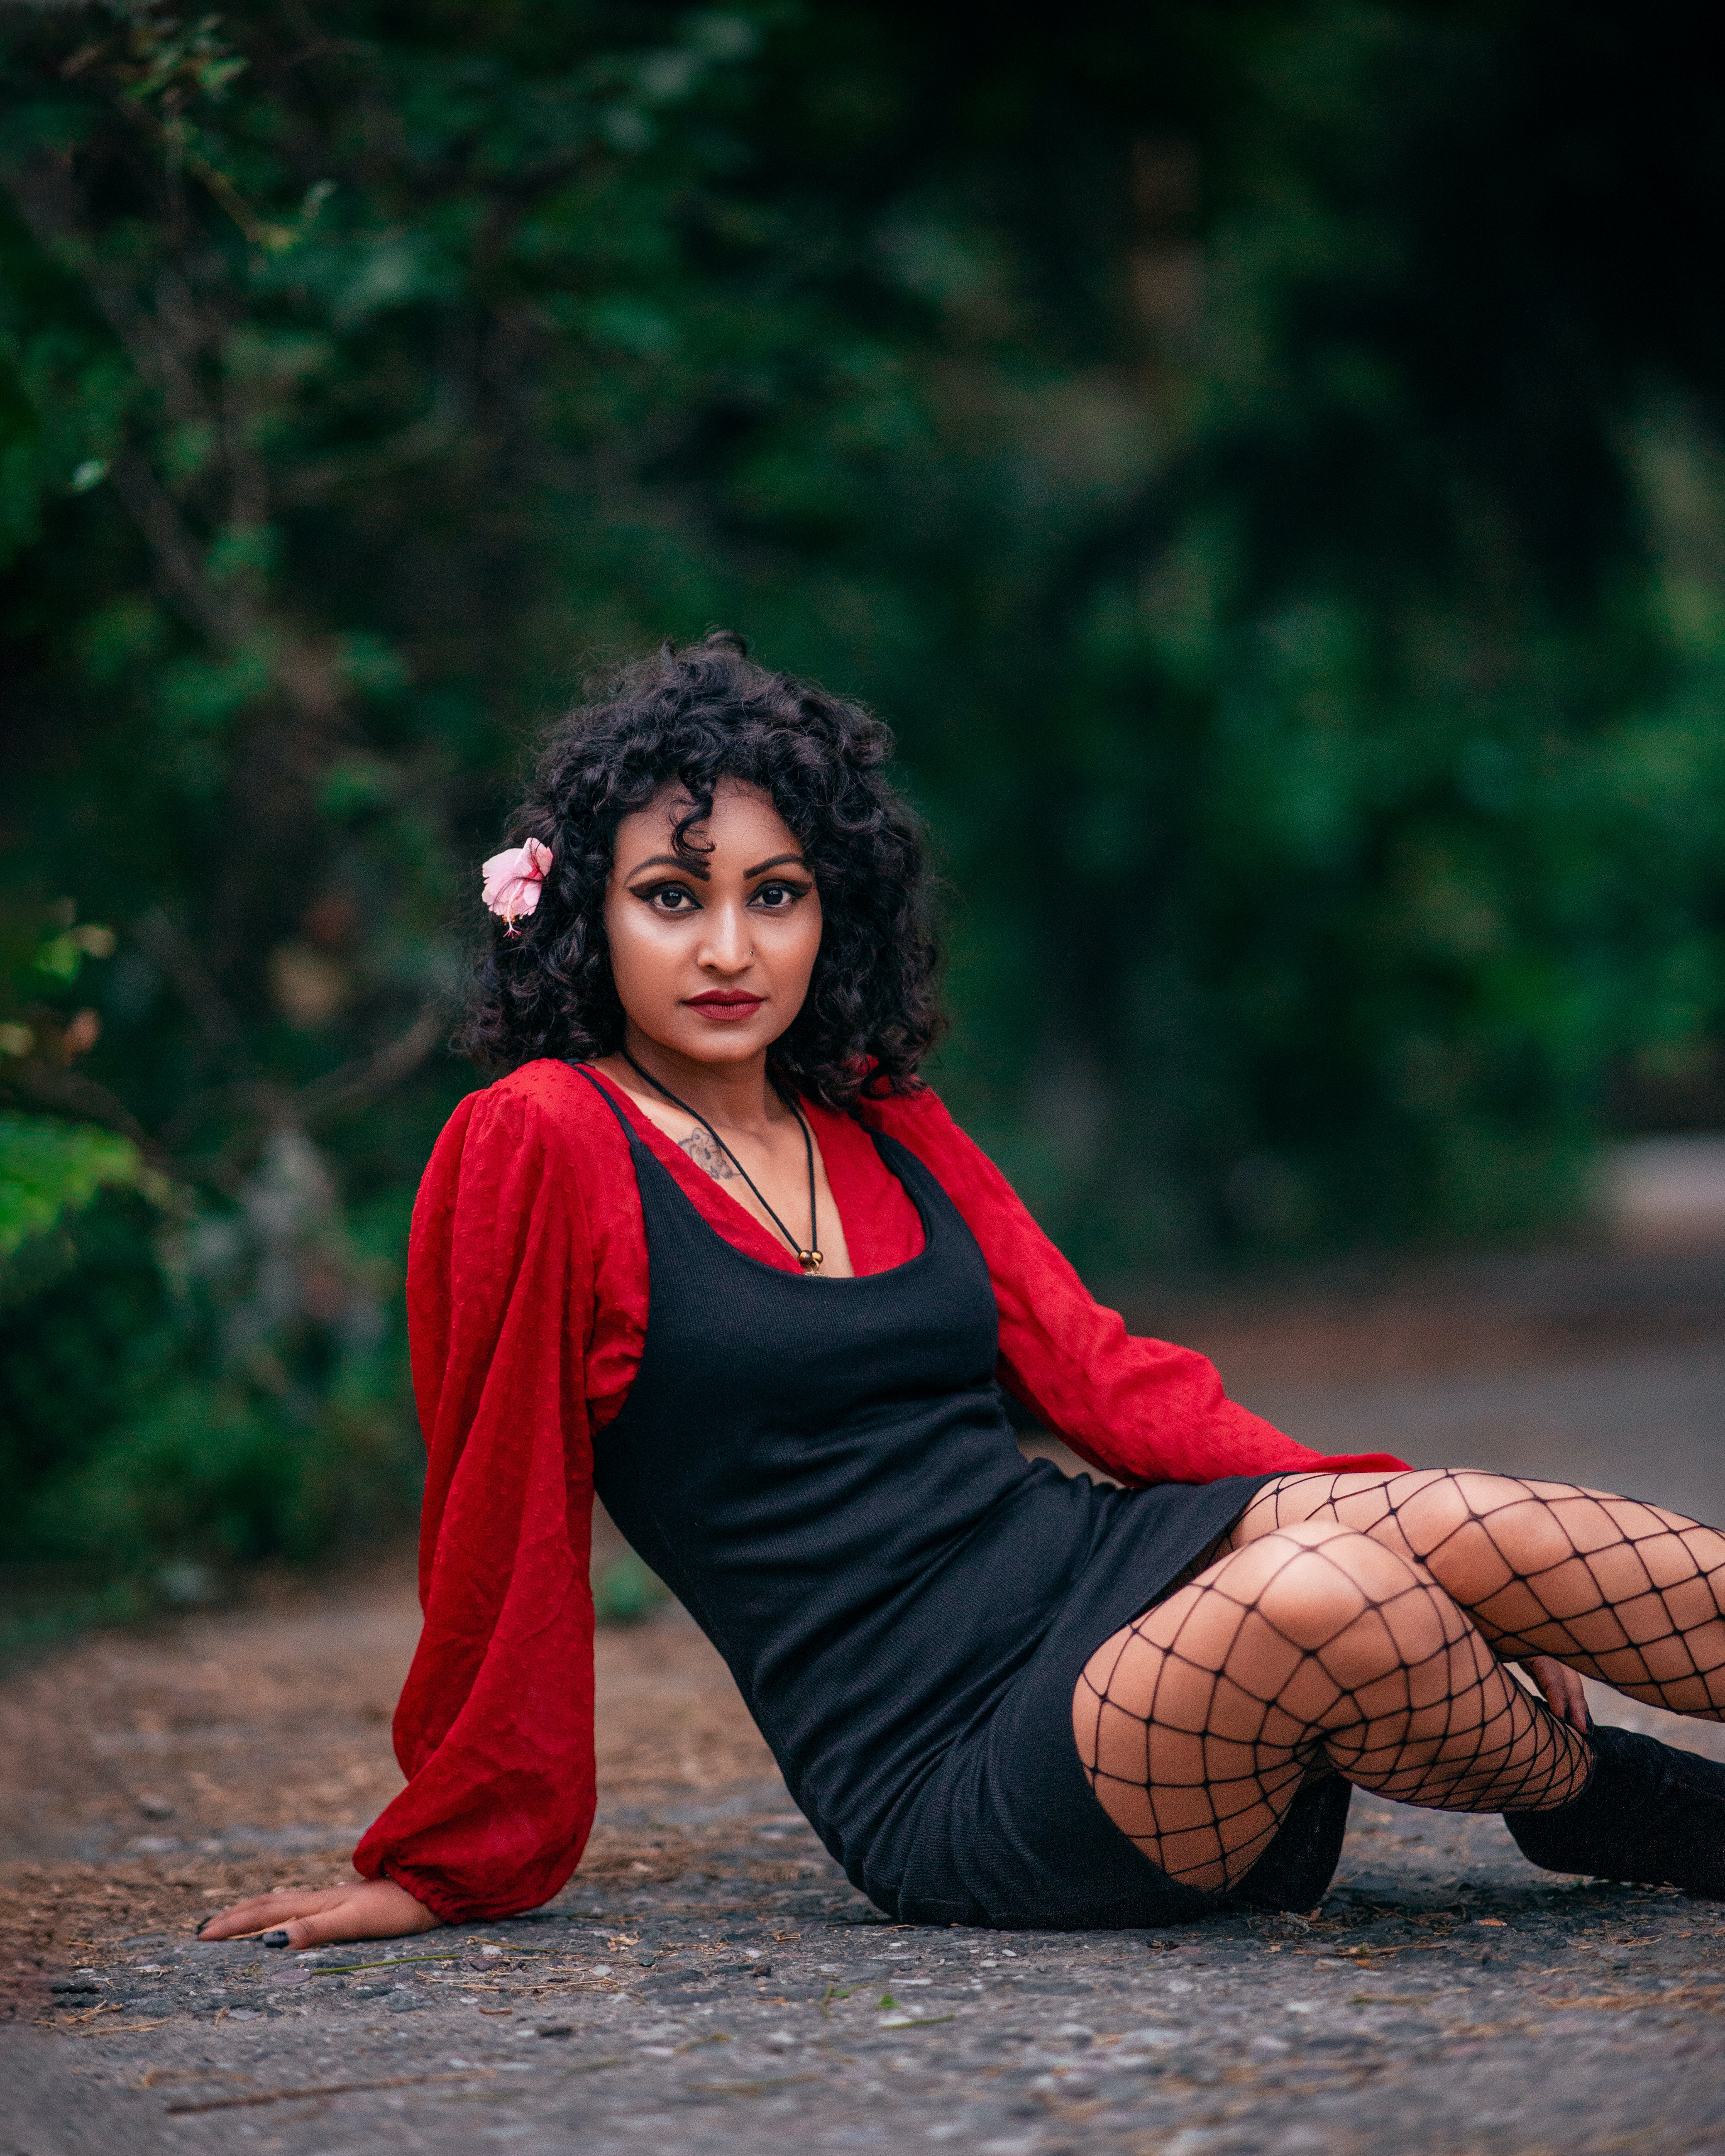
woman, clothing, lip, shoe, People in nature, flash photography, plant, sleeve, knee, thigh, wood, grass, tartan, black hair, waist, human leg, long hair, formal wear, fashion design, magenta, sitting, leisure, pattern, brown hair, fashion model, sportswear, forest, darkness, carmine, plaid, boot, sandal, portrait photography, jewellery, photo shoot, woodland, performance art